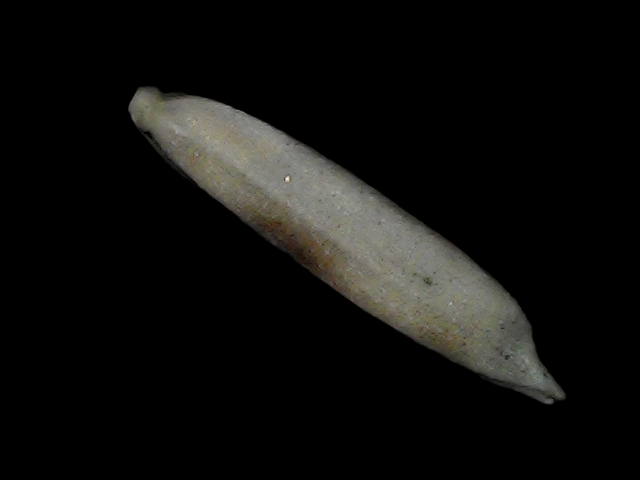
Rice variety: Bd57